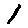
Label: 1